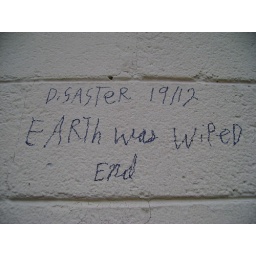
on a wall on a building in detroit